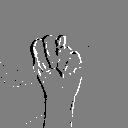
ASL letter: n